Naval history of World War II

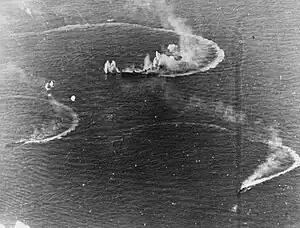
The carrier (center) and two destroyers under attack June 20, 1944

Okinawa was the last great battle of the entire war. The goal was to make the island into a staging area for the invasion of Japan scheduled for fall 1945. It was just 350 miles (550 km) south of the Japanese home islands. Marines and soldiers landed on 1 April 1945, to begin an 82-day campaign which became the largest land-sea-air battle in history and was noted for the ferocity of the fighting and the high civilian casualties with over 150,000 Okinawans losing their lives. Japanese kamikaze pilots exacted the largest loss of ships in U.S. naval history with the sinking of 38 and the damaging of another 368. Total U.S. casualties were over 12,500 dead and 38,000 wounded, while the Japanese lost over 110,000 men. The fierce combat and high American losses led the Navy to oppose an invasion of the main islands. An alternative strategy was chosen: using the atomic bomb to induce surrender.